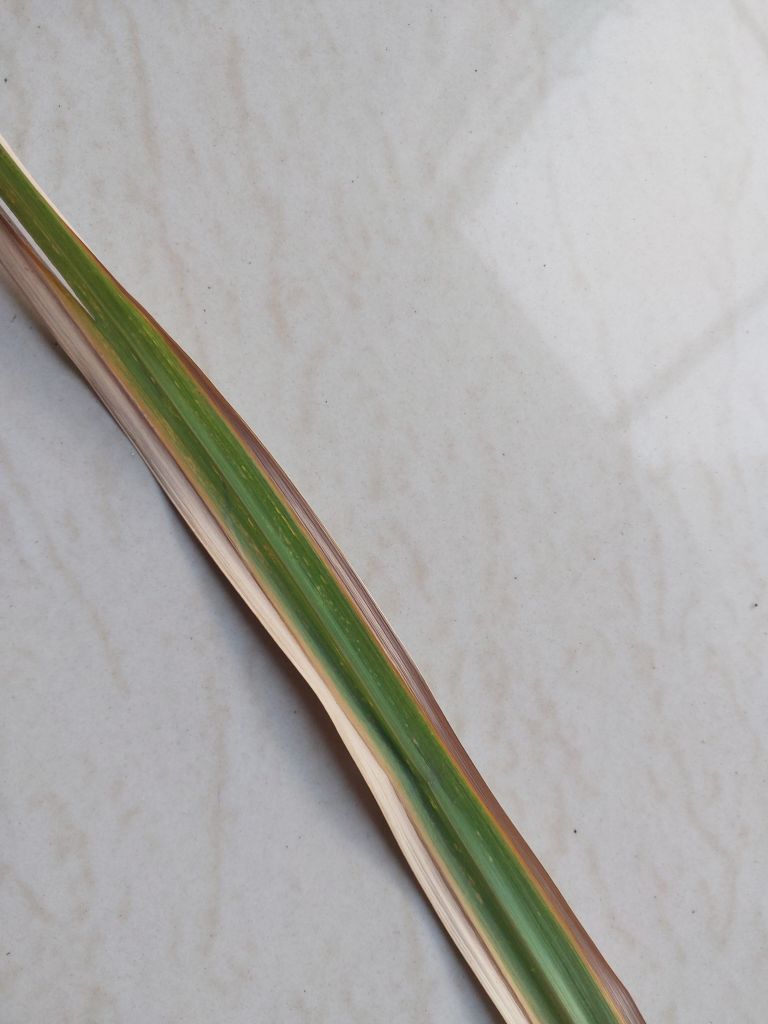
Label: Yellow Leaf